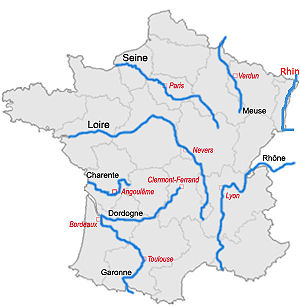
Floder i Frankrig
Kort over de vigtigste floder i Frankrig
Floder i Frankrig